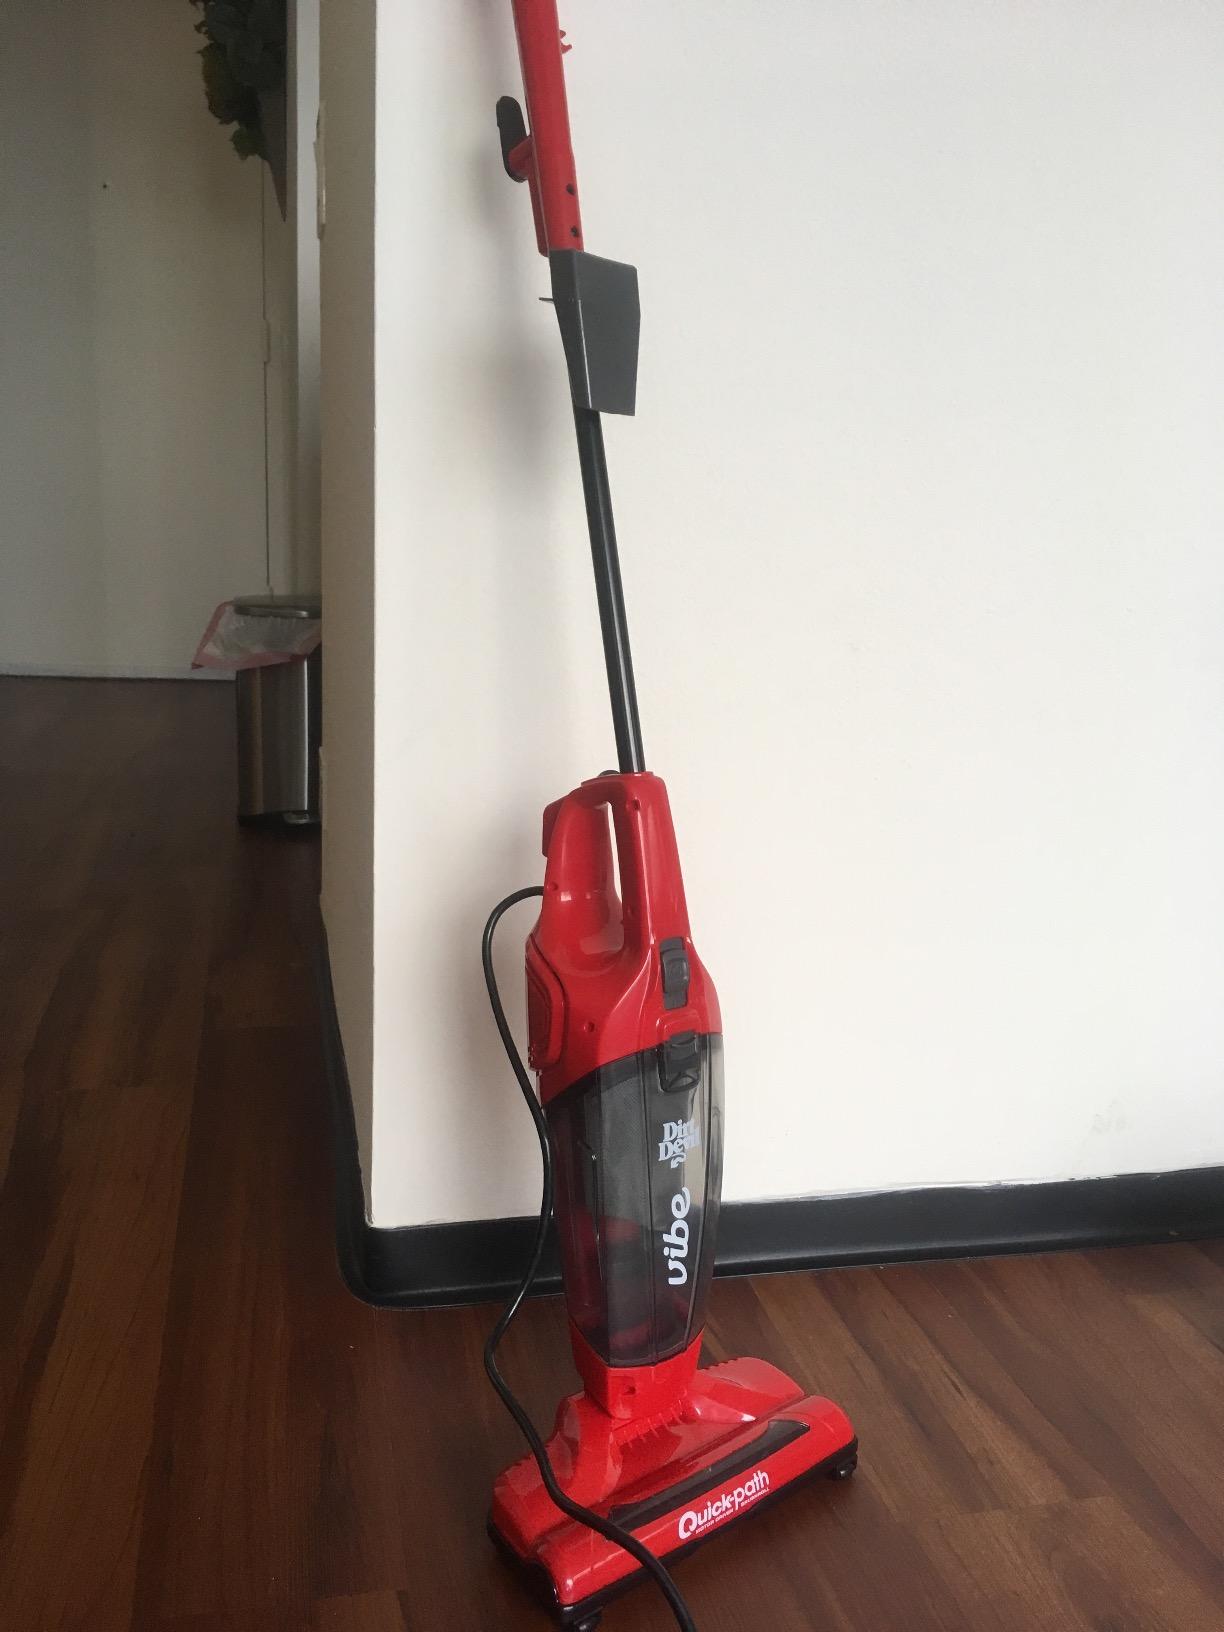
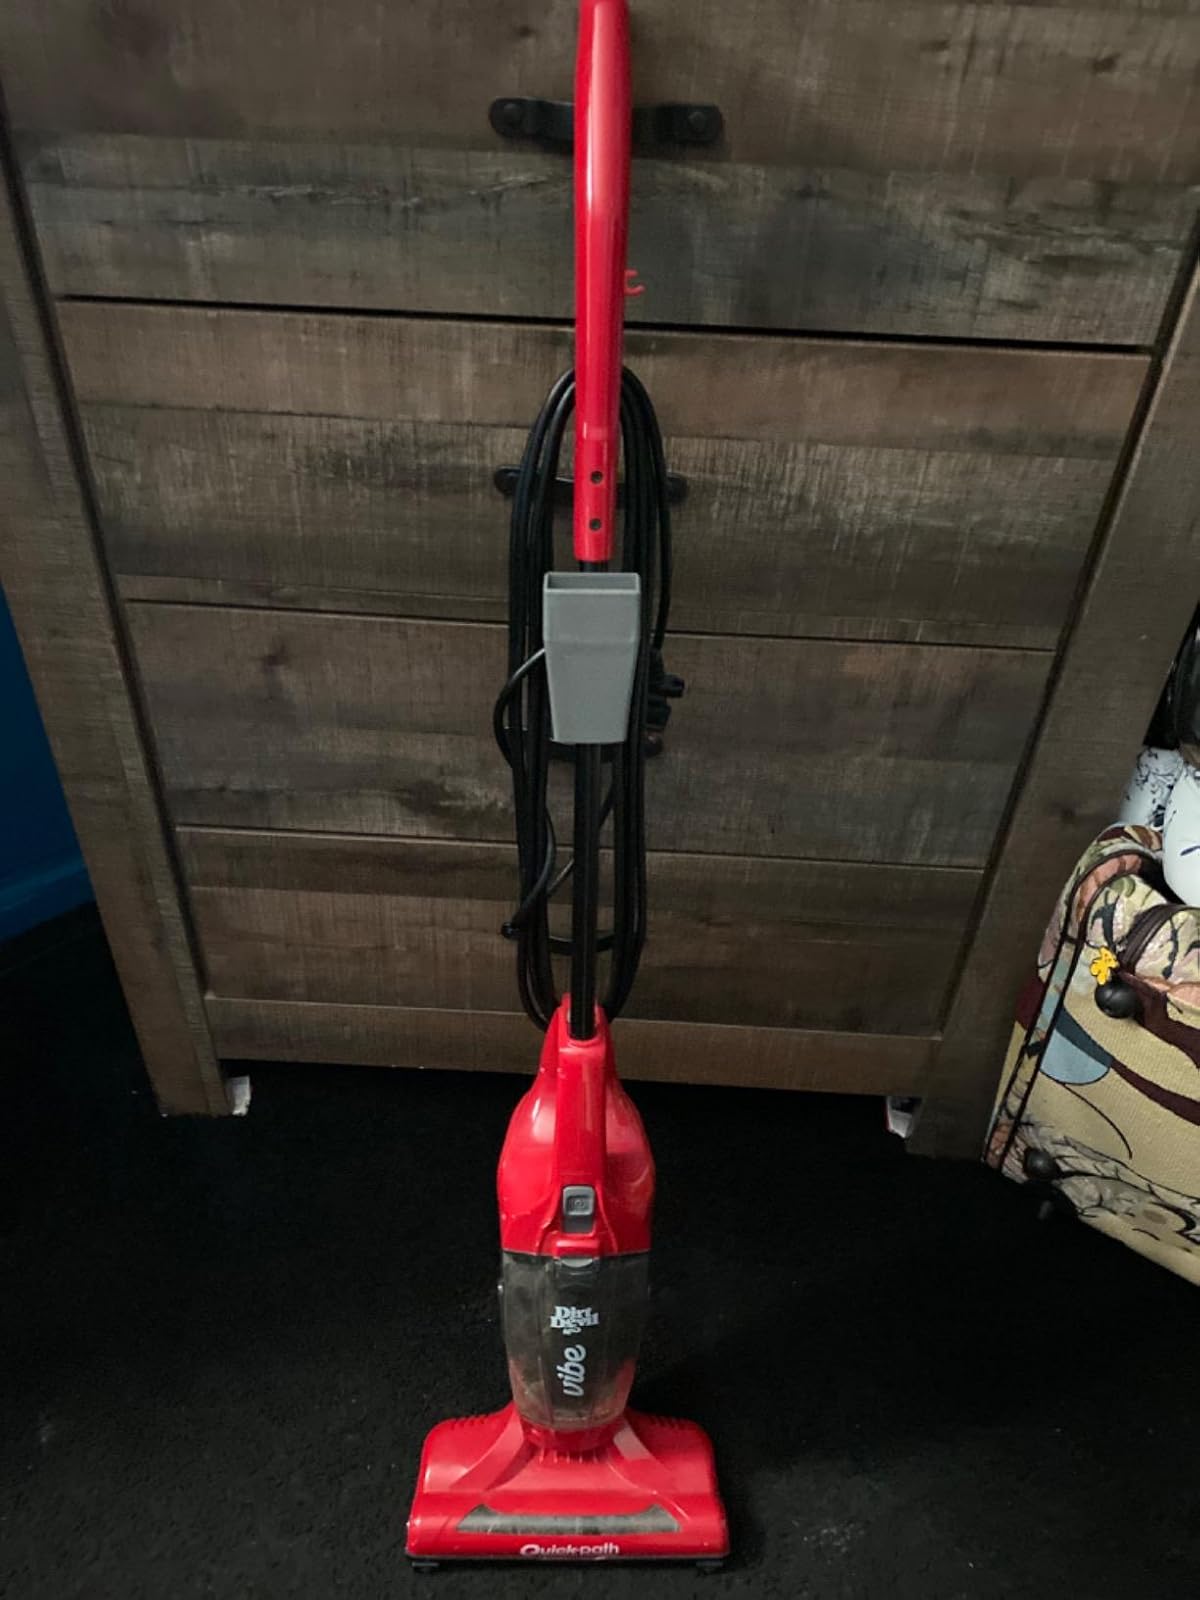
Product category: items_vacuum
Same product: yes